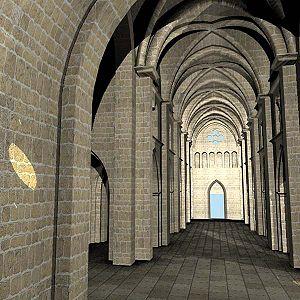
Reconstitution en 3D de l'abbatiale.